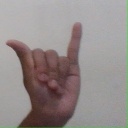
अक्षर: य